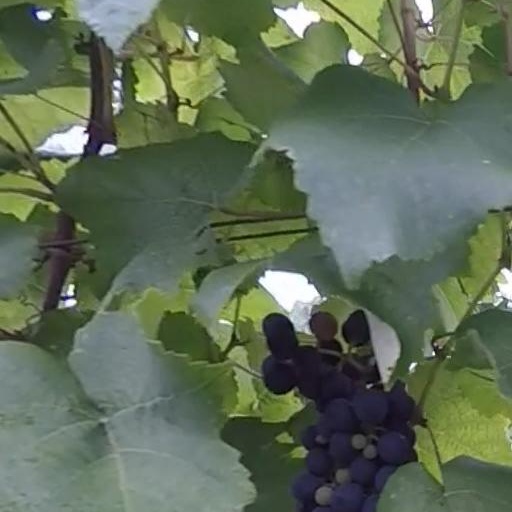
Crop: grape